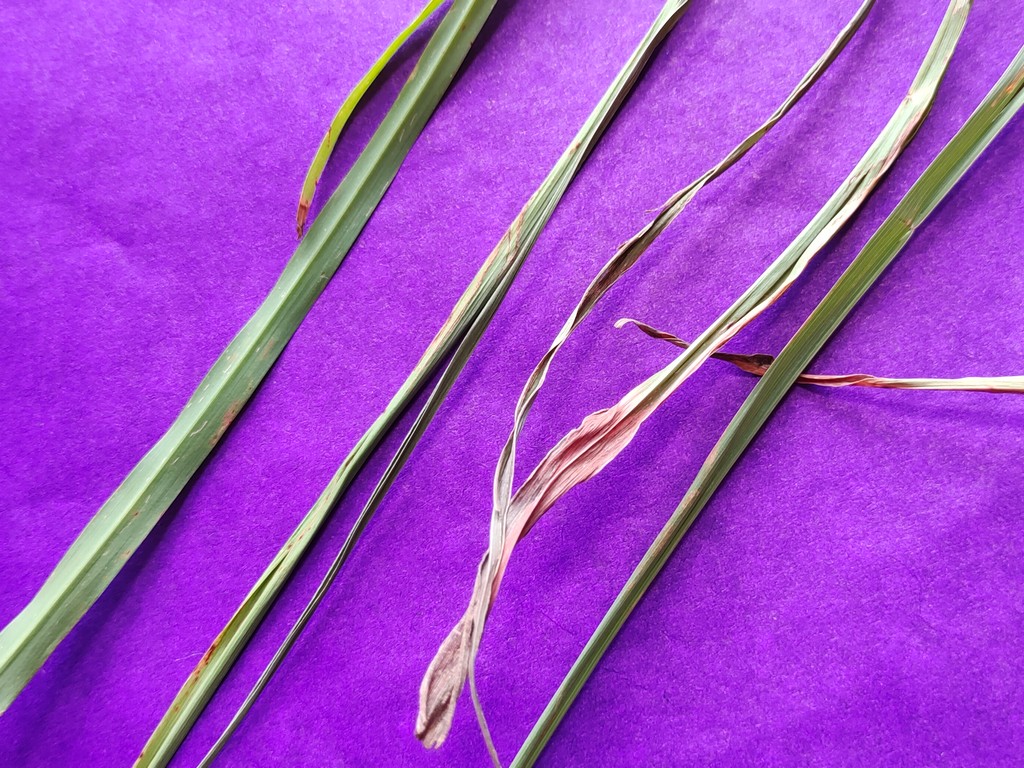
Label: Unhealthy